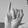
ASL letter: I